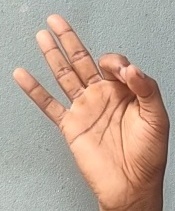
ASL sign: 9